George Floyd protests in Columbus, Ohio

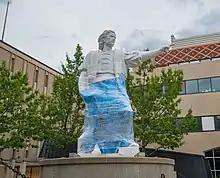
Statue of Christopher Columbus at Columbus State Community College, wrapped to prevent or conceal vandalism. The statue has since been removed.

Short North businesses, largely boarded-up due to damage and/or to prevent damage, variously used the plywood boards as posters of support, with messages including "Black Lives Matter" and "I can't breathe". The Huntington Center on Capitol Square has a large plywood wall around it, and has encouraged the Greater Columbus Arts Council to recruit paid artists to paint on it, in addition to protesters' statements and art. The works were planned to be preserved and exhibited by the Greater Columbus Arts Council.